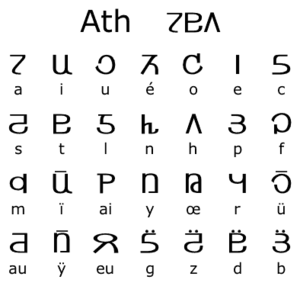
Le baronh est une langue artificielle créée par Hiroyuki Morioka. Elle est parlée par les Abh, peuple au centre de la série des Seikai. L'existence de cette langue et de son alphabet spécifique, appelé Ath, tous deux très présents dans les romans comme dans l'anime contribue au réalisme de l'histoire. Hiroyuki Morioka a développé le baronh au fur et à mesure, ce qui entraîne quelques incohérences, y compris en ce qui concerne la transcription des ath.